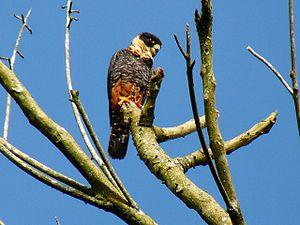
Ceci est une liste d'oiseaux repérés au Belize. Ce pays compte environ 450 îlots et petites îles situés dans la mer des Caraïbes auxquels s'ajoute la partie continentale coincée entre le sud du Mexique et l'est du Guatemala. On y compte 597 espèces d'oiseaux dont 8 sont globalement menacées et 4 ont été introduites par l'Homme. Cette liste suit les conventions reprises dans l'ouvrage de James F. Clements « La liste de contrôle des oiseaux du monde », 6ᵉ édition. Les espèces introduites et rares sont comptabilisées dans le total des espèces présentes au Belize.